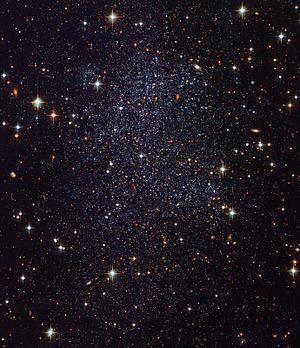
La galaxie naine irrégulière du Sagittaire ou SagDIG en anglais : Sagittarius Dwarf Irregular Galaxy est une galaxie irrégulière de notre Groupe local. Elle fut découverte le 13 juin 1977 par Diego A. Cesarsky, E. Falgarone et J. Lequeux.